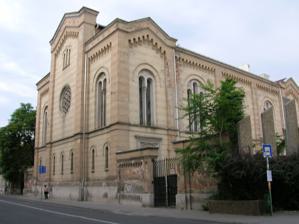
Building: Miskolc Synagogue
Country: Hungary
Year built: 1862
Orthodox synagogue in Miskolc, Hungary For similarly named synagogues, see Great Synagogue . Miskolc Synagogue The synagogue in 2005 Religion Affiliation Orthodox Judaism Rite Nusach Ashkenaz Ecclesiastical or organisational status Synagogue Status Active Location Location Miskolc , Borsod-Abaúj-Zemplén Country Hungary Location of the synagogue in Hungary Geographic coordinates 48°06′14″N 20°47′07″E / 48.1040°N 20.7852°E / 48.1040; 20.7852 Architecture Architect(s) Ludwig Förster Type Synagogue architecture Style Romanesque Revival Rundbogenstil Date established 1850s (as a congregation) Groundbreaking 1856 Completed 1862 Materials Brick The Miskolc Synagogue , also called the Kazinczy Street Synagogue or the Great Synagogue of Miskolc , is an Orthodox Jewish congregation and synagogue , located in the town of Miskolc , in the county of Borsod-Abaúj-Zemplén , Hungary . It is the only remaining synagogue in the Borsod-Abaúj-Zemplén county. History The synagogue was designed by Ludwig Förster and built between 1856 and 1862 in Romanesque Revival and | Rundbogenstil styles. Its Kazinczy Street façade has a rose window and narrow Gothic Revival windows. The synagogue has three aisles. The women's balcony is supported by slim iron pillars decorated with Gothic Revival and Byzantine Revival elements. The painting of the walls feature ornamental Eastern design. When designing the synagogue, Förster made some innovations: he had an organ built and the Torah reader's platform was put before the Ark , not in the centre of the synagogue. These innovations were rejected by the Orthodox majority of the city's Jews, and in the year following the opening of the synagogue a rabbinical assembly in Sátoraljaújhely excommunicated the rabbi of Miskolc. The congregation  decided to remove the organ from the synagogue and put the platform in the centre, in accord with  tradition. This event led to a split in the Jewish community, and the local Hasidim (" Sefardim ") separated from the rest, building a small place of worship in Kölcsey street, which no longer survives. Another synagogue, built in Pálóczy Street in 1817, was demolished in 1963. According to the 1920 census , Miskolc had approximately 10,000 Jewish residents (16.5% of the total population) but the majority of them fell victim to The Holocaust . At the Déryné Street entrance to the synagogue are marble tablets commemorating the Holocaust. Another commemorative plaque can be seen in János Arany Street, where the ghetto once was. As of 2001 [update] , the city had approximately 500 Jewish residents. See also Hungary portal Judaism portal History of the Jews in Hungary List of synagogues in Hungary References